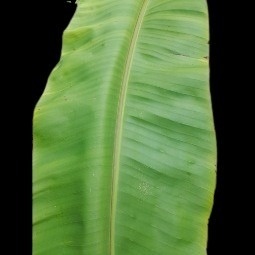
Label: Calcium